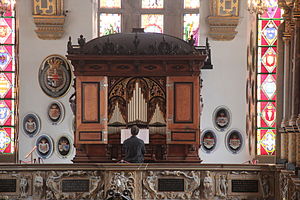
Compeniusorglet
Piberne
Compeniusorglet er et historisk orgel, der står i Frederiksborg Slotskirke.